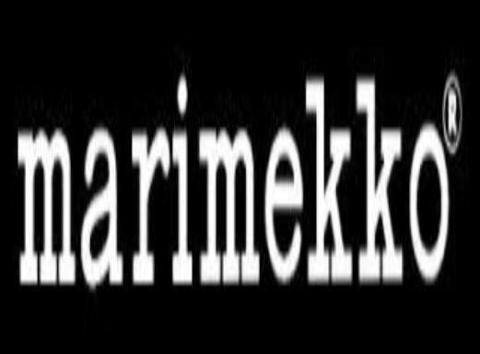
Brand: marimekko
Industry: Necessities